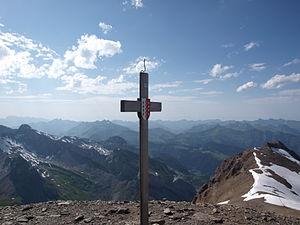
Vue des Alpes bernoises, depuis le sommet de l'Arpelistock